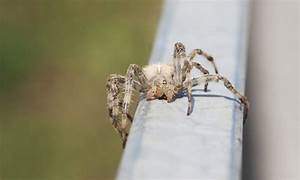
Label: ragno